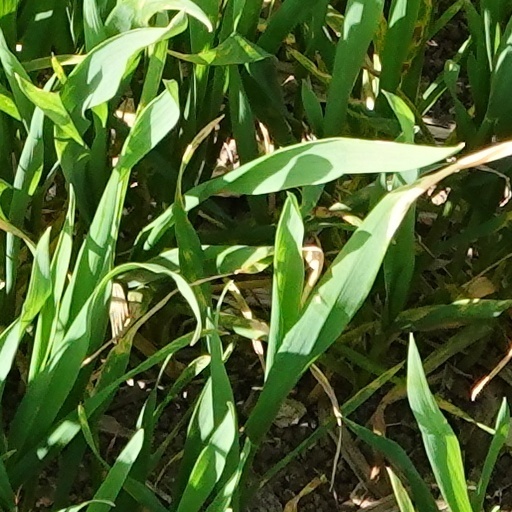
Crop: wheat